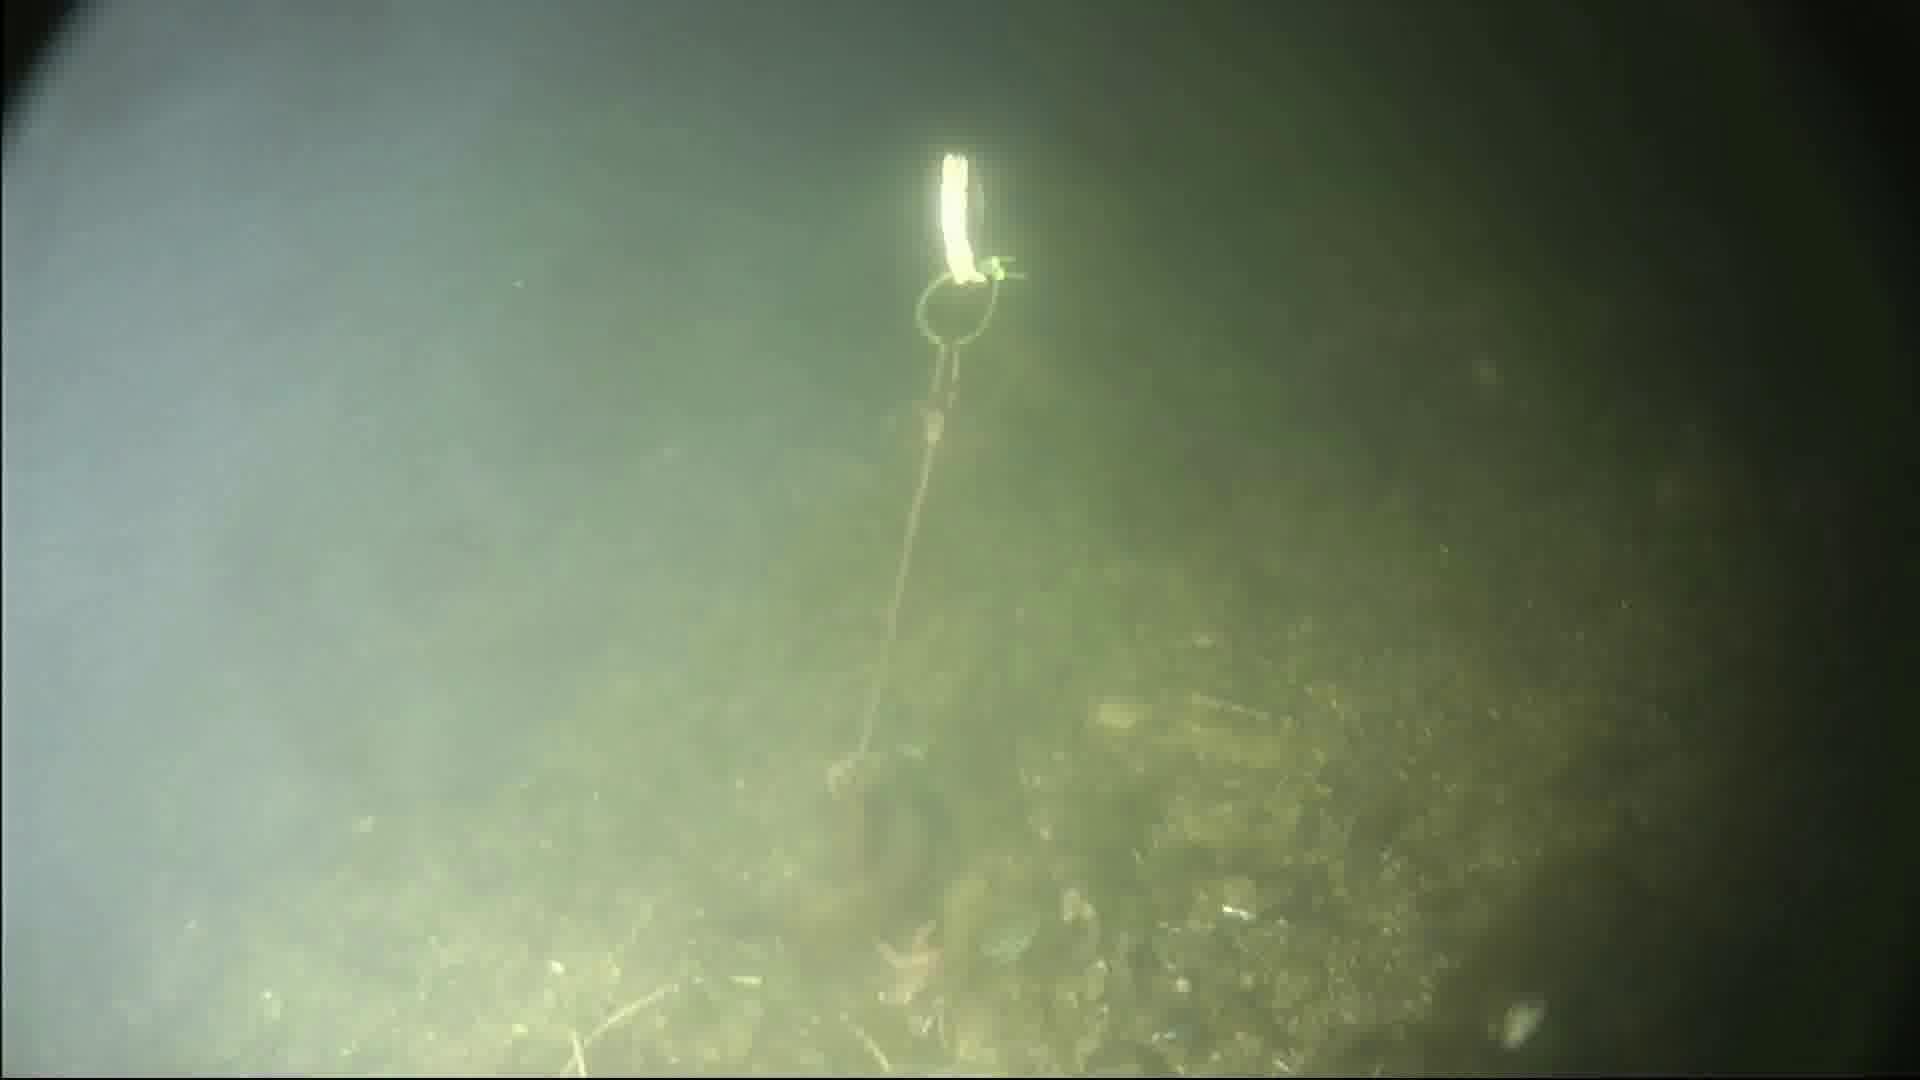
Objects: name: starfish
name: crab
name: small_fish